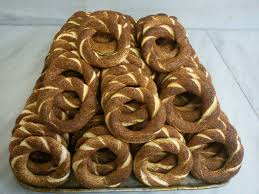
Yemek: simit